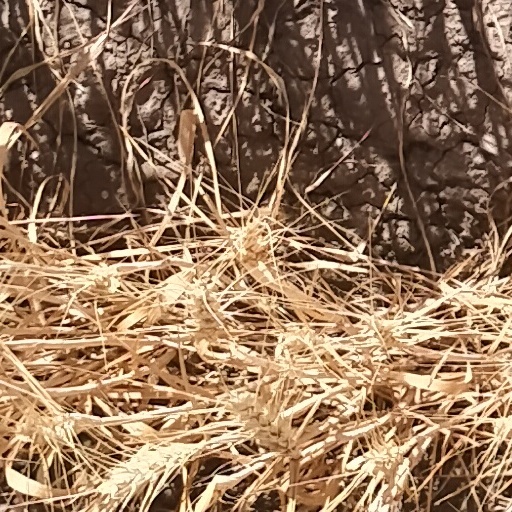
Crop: wheat